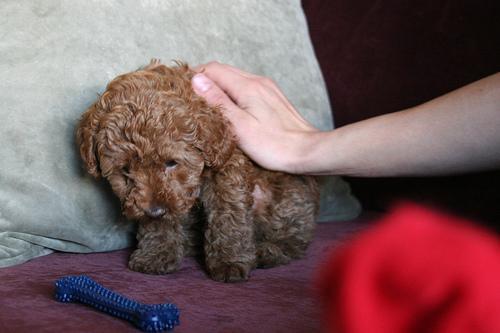
miniature_poodle